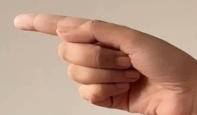
ASL sign: G